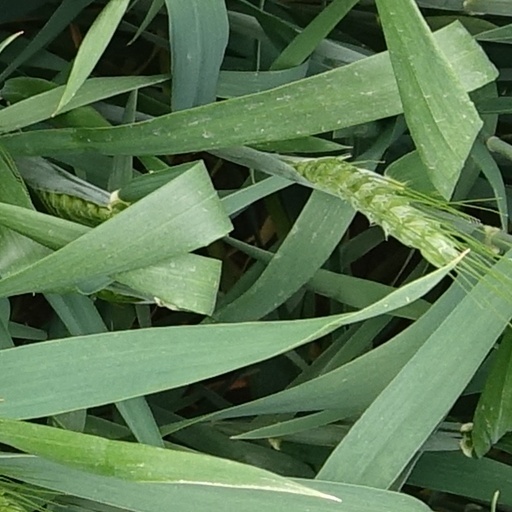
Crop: wheat